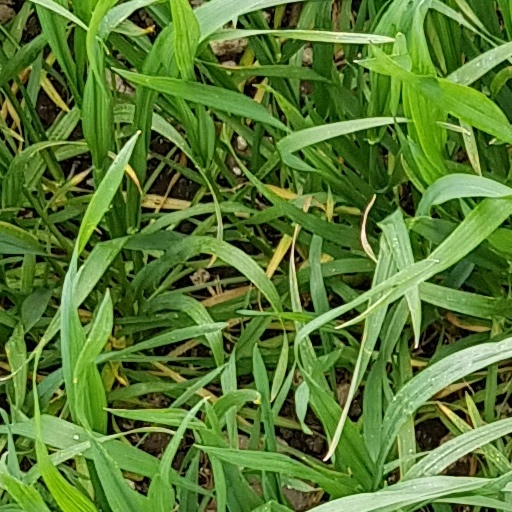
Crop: wheat